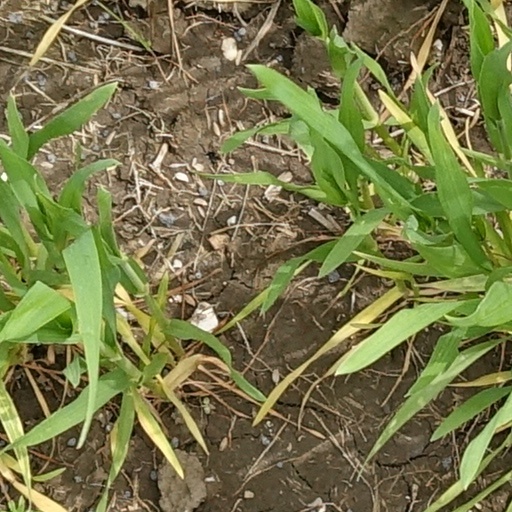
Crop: wheat